Taylor Hagler

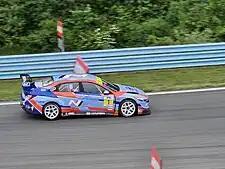
Hagler's Hyundai Elantra N TCR at Watkins Glen in 2023.

2021 would see Hagler take on full-time rides in both the Michelin Pilot Challenge and GT World Challenge America. In the former, she joined Bryan Herta Autosport, driving alongside Michael Lewis in the team's lone Hyundai Veloster N TCR entry. In the latter, she joined fellow HPD GT3 Academy graduates Dakota Dickerson and Jacob Abel, who shared the role of Hagler's co-driver throughout the season. Hagler and Lewis' Michelin Pilot Challenge campaign was incredibly successful, with the duo claiming a class victory at Lime Rock Park and six class podiums en route to winning the TCR class title, over 200 points clear of second-placed Parker Chase. In the process, she became the first female champion in series history. Her GT World Challenge America campaign yielded three class victories and eight class podiums as she finished runner-up in the Pro-Am class to Jan Heylen and Fred Poordad.